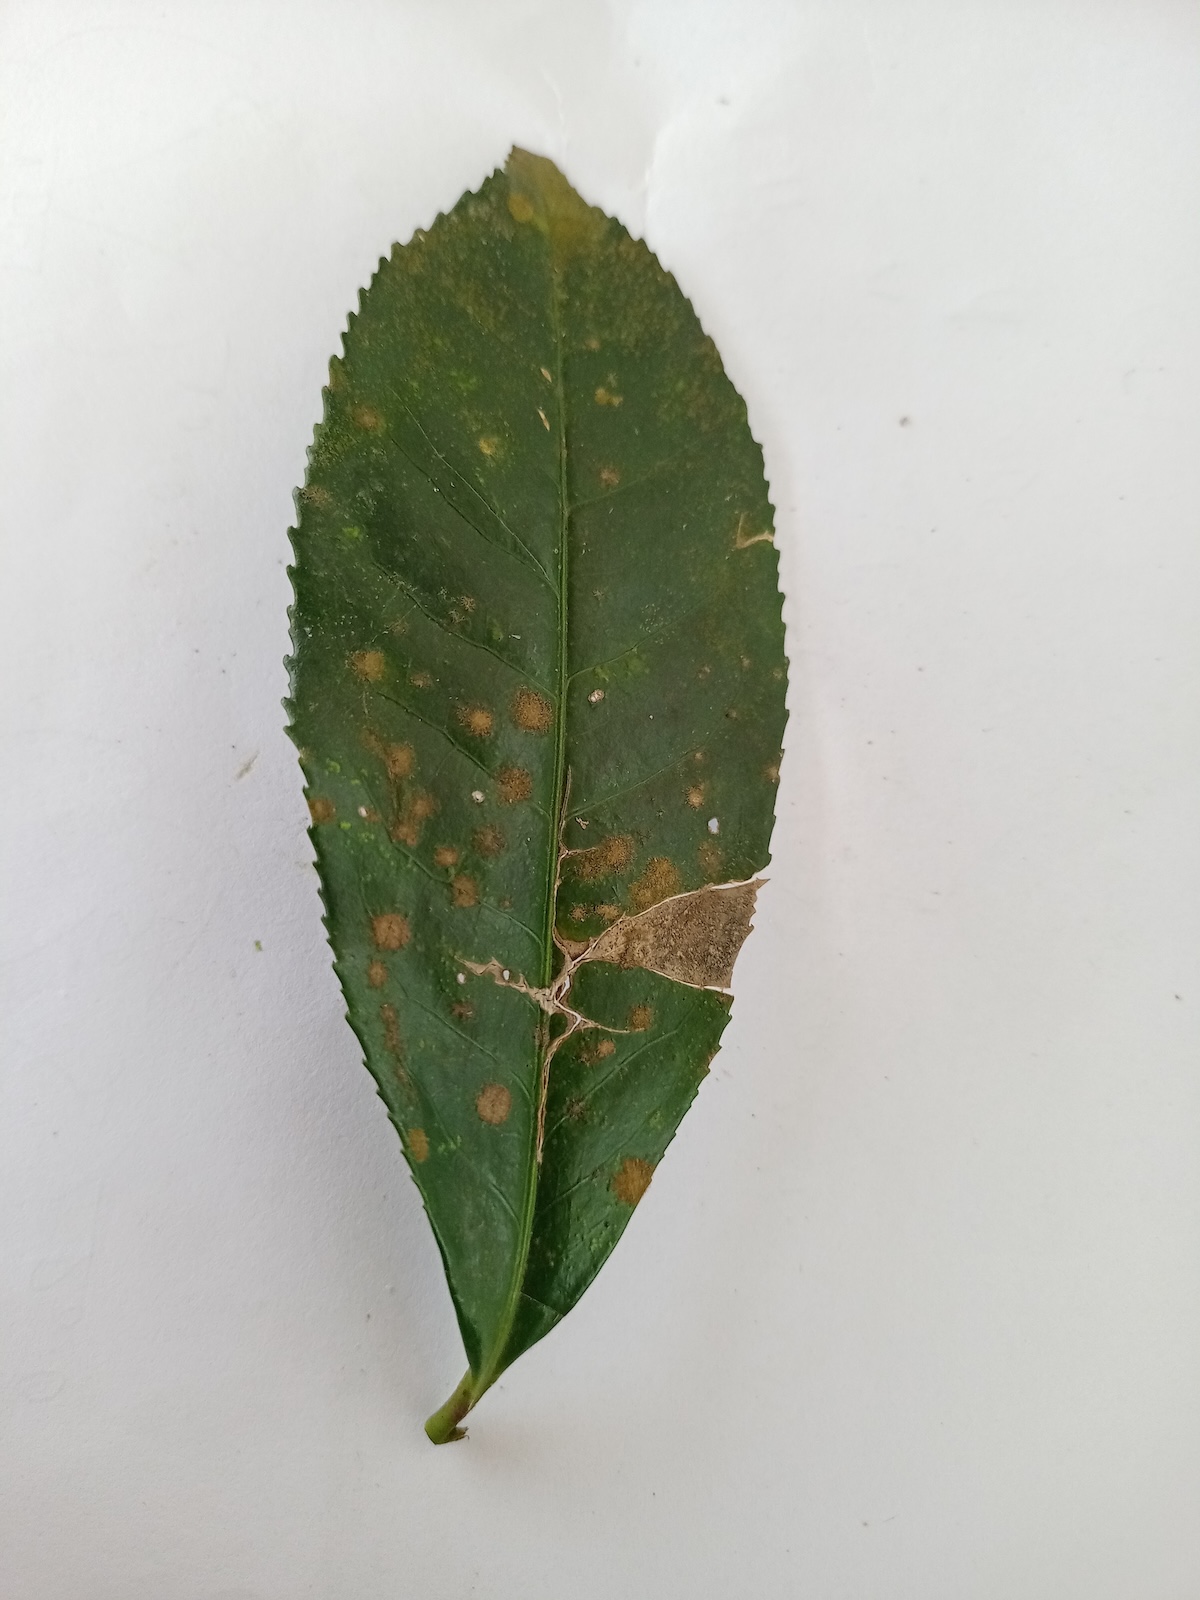
Label: Brown Blight